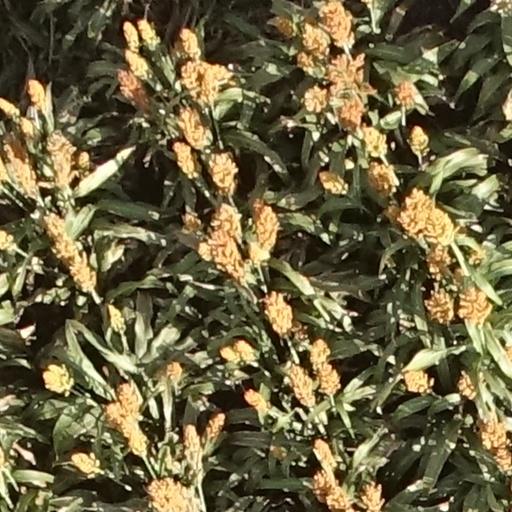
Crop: sorghum